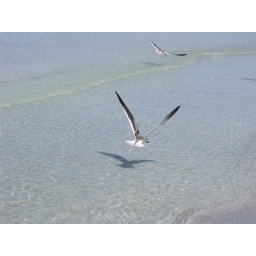
two immature black skimmers flying over the water